HMS Dreadnought (1875)

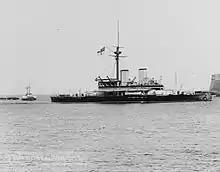
"Dreadnought " entering harbour, probably before 1885

"Dreadnought", the fifth ship of her name to serve in the Royal Navy, was laid down on 10 September 1870 at No. 2 Slip, Pembroke Dockyard, Wales with the name of "Fury". Construction was subsequently halted for a time in 1871 to redesign the ship and she was renamed "Dreadnought" on 1 February 1875. The renamed ship was launched on 8 March by Agnes Wood, daughter of William Courtenay, 11th Earl of Devon. She was completed on 15 February 1879 at a cost of £619,739.